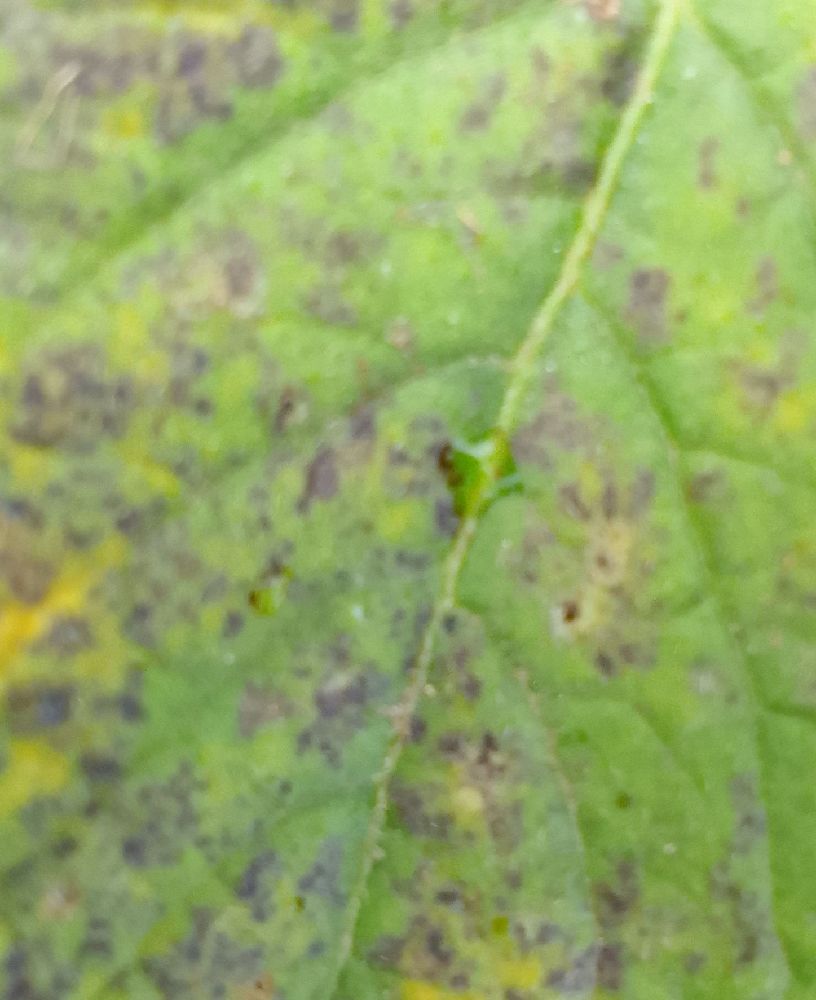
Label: Late blight